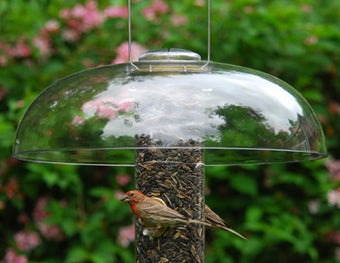
Aspects Super Tube Top
This 18" diameter dome offers the ultimate protection from rain, snow, and squirrels for all Aspects’ Tube Feeders. Cross-Center Slotting System allows the Super Tube Top to fit all Aspects tubular feeders snugly. Simply slip this dome over the bail wire and rest it on the feeder’s cap - no hardware needed!. Made of sturdy polycarbonate and backed with a lifetime guarantee.
Brand: Aspects
Category: Home & Garden > Decor > Bird & Wildlife Feeder Accessories > Weather Guards